Crime in Germany

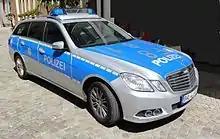
Mercedes-Benz Police patrol vehicle of the State Police of Baden-Württemberg 2012

Crime in Germany is handled by the German police forces and other agencies.